Energy in Moldova

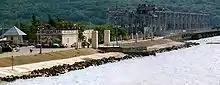
Dubăsari Reservoir

With few natural energy resources, Moldova imports almost all of its energy supplies. Fifty percent of Moldovagaz, the country's national energy company, is owned by Russian oil and natural gas supplier Gazprom, with the remaining 50% split between the Moldovan government (36.6%) and the unrecognised government of Transnistria (13.4%). Moldova's historic dependence on Russian energy is underscored by a debt of more than US$709 million to Gazprom as well as a further US$7 billion by Transnistria. Russia supplies the breakaway pro-Russian region with oil and natural gas without requiring them to pay, with the cost levied as debt against the Moldovan state as a form of economic warfare. The Moldovan government disputes the figures, and has identified more than US$100 million in fraudulent claims by Gazprom.